Palace Theatre, Swansea

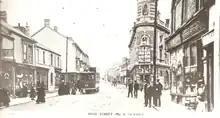
High Street in 1915

In April 2014 Swansea Council made £75,000 available to the owners to carry out work on the High Street theatre, which had been named as one of the 10 most endangered Victorian and Edwardian buildings in England and Wales. The Victorian Society called it "a victim of urban decay". The council funds were earmarked for "emergency works", including making the building watertight, removing vegetation and removing loose brickwork that could be deemed "unsafe". By September 2014 the council issued a reminder to the owners that the work needed to be completed promptly.